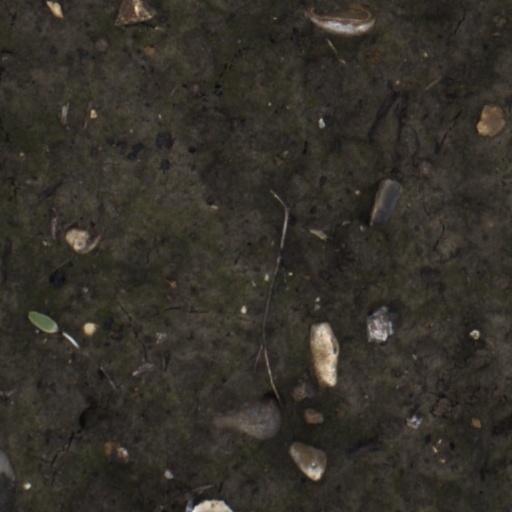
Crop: wheat